Hans Børli

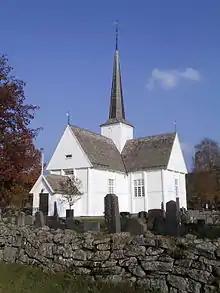
Hans Børli was buried at Eidskog Church

Hans Børli (8 December 1918 – 26 August 1989) was a Norwegian poet and writer, who besides his writings worked as a lumberjack all his life.